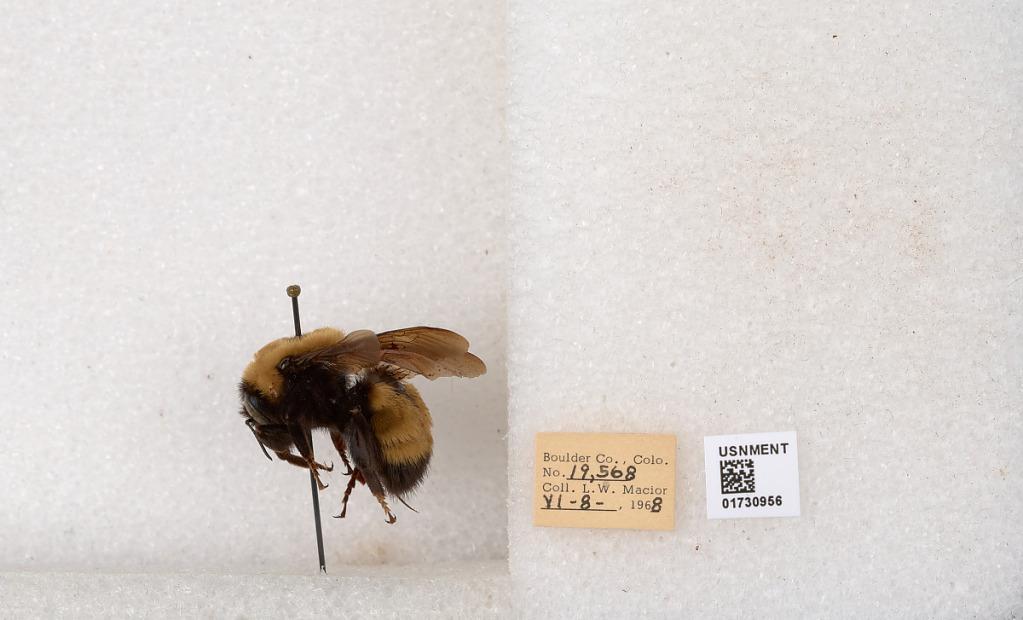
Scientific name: Bombus (Bombus) nevadensis Cresson
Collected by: L. Macior
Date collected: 1968-6-8
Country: United States
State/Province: Colorado
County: Boulder
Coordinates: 40.0925, -105.358